David Díaz (basketball)

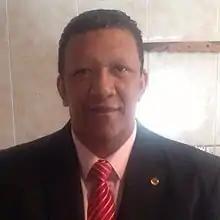

David Díaz (born 6 September 1964) is a Venezuelan former basketball player who competed in the 1992 Summer Olympics. Díaz played collegiately for Houston.